Maryse Bastié

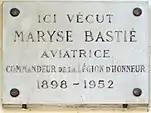
Paris Maryse Bastié122

In 2025, French historic aircraft specialist Antoine Ros built and flew a replica of Maryse Bastié Caudron C.109 F-AHFE, which was used in 1929 by Maryse Bastié to set her duration record.